Le Blanc-Mesnil station

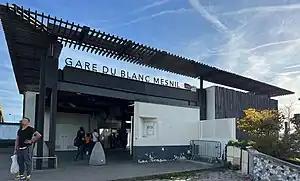
Le Blanc-Mesnil station entrance

Le Blanc-Mesnil station is a station on the line B of the Réseau Express Régional, a hybrid suburban commuter and rapid transit line. It is named after the village of Blanc-Mesnil where the station is located.